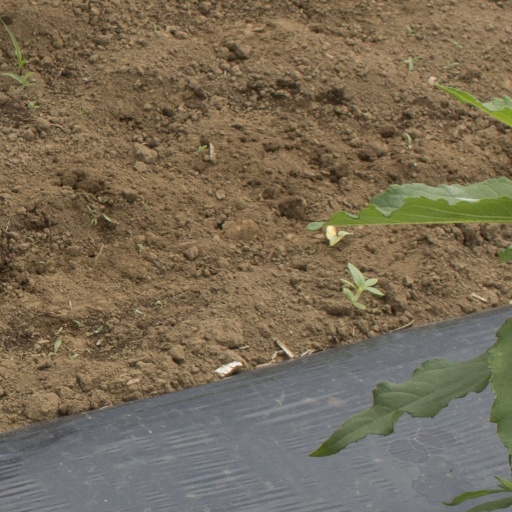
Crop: Jerusalem artichoke